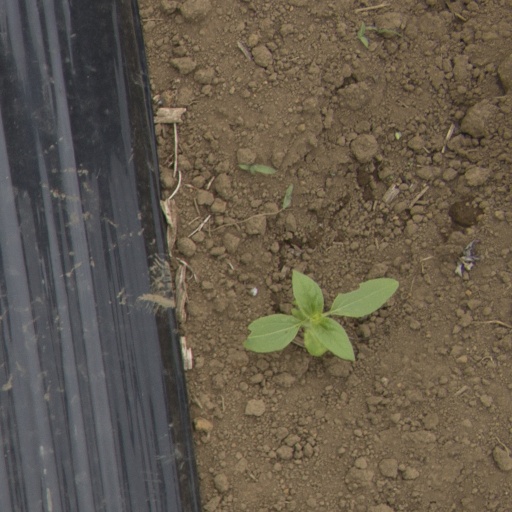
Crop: Jerusalem artichoke